Magic Kamison

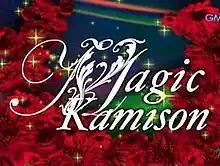
Title card

"Magic" is a 2007 Philippine television drama fantasy anthology series broadcast by GMA Network. Starring Gladys Guevarra, it premiered on February 4, 2007. The series concluded on June 17, 2007 with a total of 19 episodes.